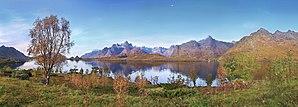
Vue sur Raftsundet et les montagnes qui l'entourent comme le Trolltindan prise depuis Hinnøya (Lofoten) en septembre 2010.